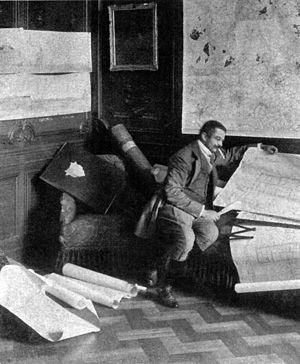
Engelbert-Marie d'Arenberg, 9ᵉ duc d'Arenberg, était un aristocrate, militaire et homme politique allemand des XIXᵉ et XXᵉ siècles. Il était un petit-fils du duc Prosper-Louis d'Arenberg, gouverneur du duché d'Arenberg-Meppen. Ses parents étaient Engelbert-Auguste d'Arenberg, 8ᵉ duc d'Arenberg, et Éléonore-Ursule d'Arenberg, cousine issue de germains de son mari.